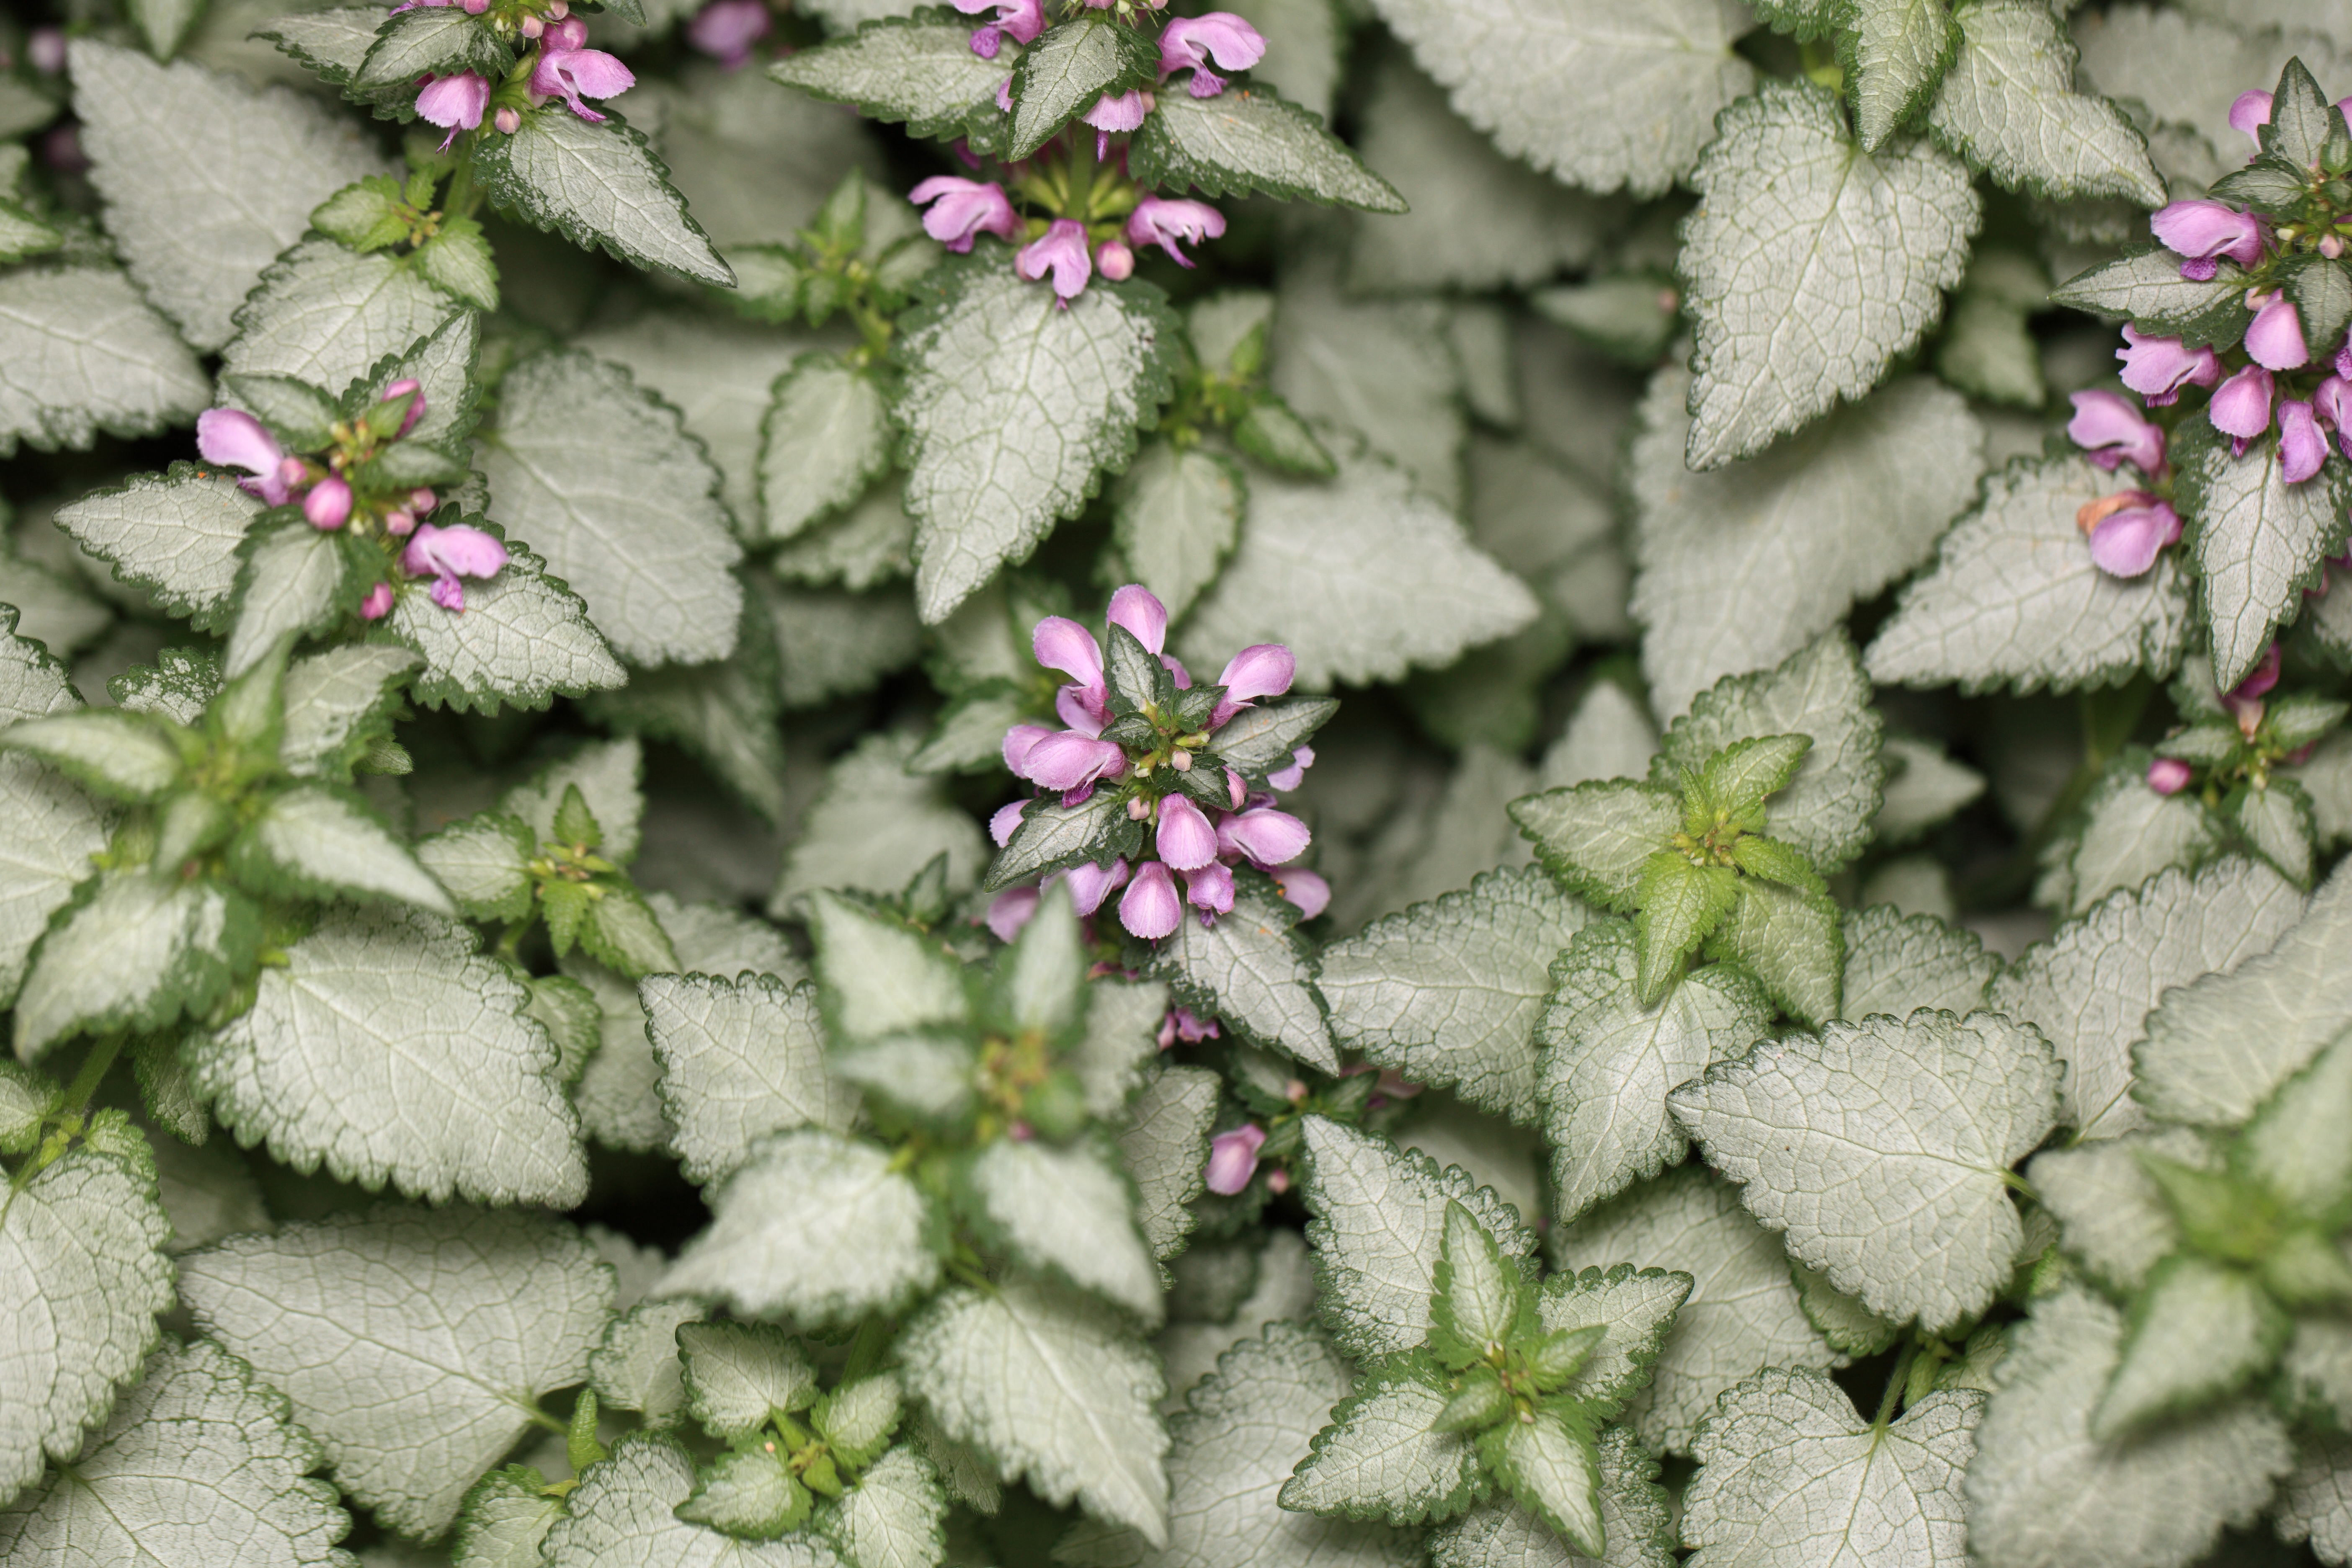
nature, branch, blossom, plant, leaf, flower, petal, frost, green, high, herb, botany, garden, flora, wildflower, shrub, 5d, hires, markii, hi, res, resolution, gunma, maebashi, gunmaflowerpark, macro photography, annual plant, land plant